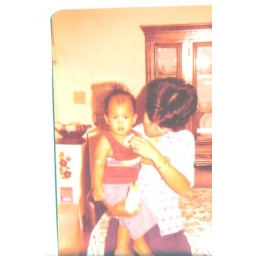
rose and jon at home in san diegp